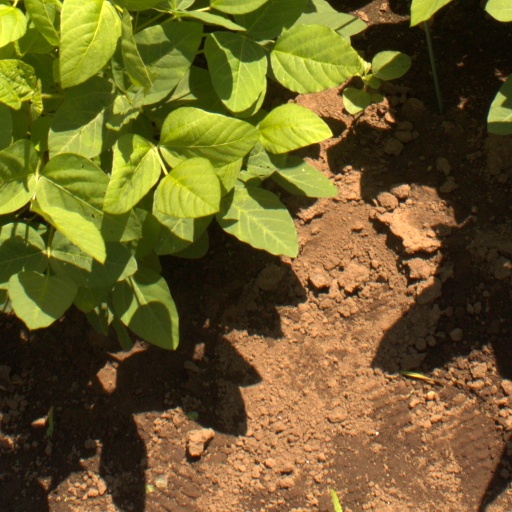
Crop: soybean